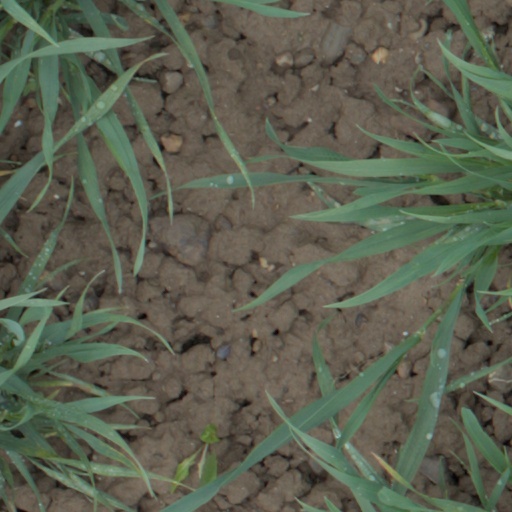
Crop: wheat